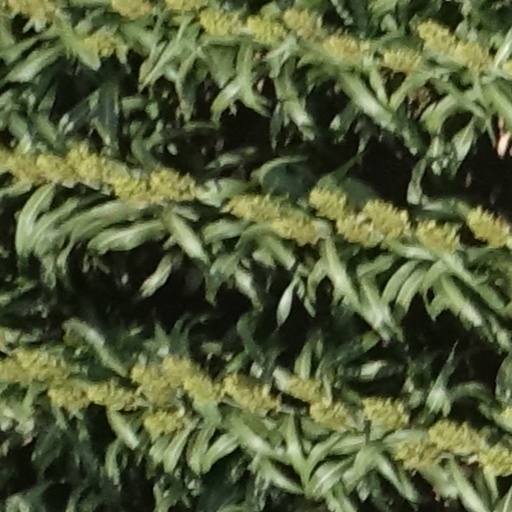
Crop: sorghum